Marco Durante (physicist)

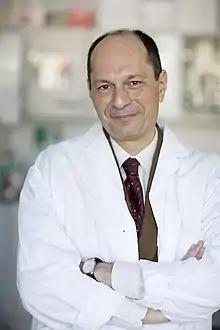

Marco Durante (born in 1965 in Naples, Italy) is an Italian physicist, recognized as an expert in the fields of radiobiology and medical physics in charged particle therapy.